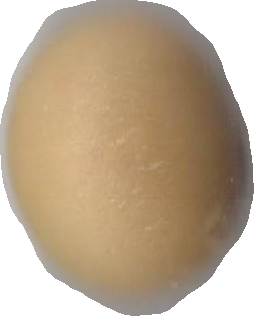
Variety: Dega